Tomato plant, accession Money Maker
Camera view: vertical (180 deg); turntable rotation: 120 degrees
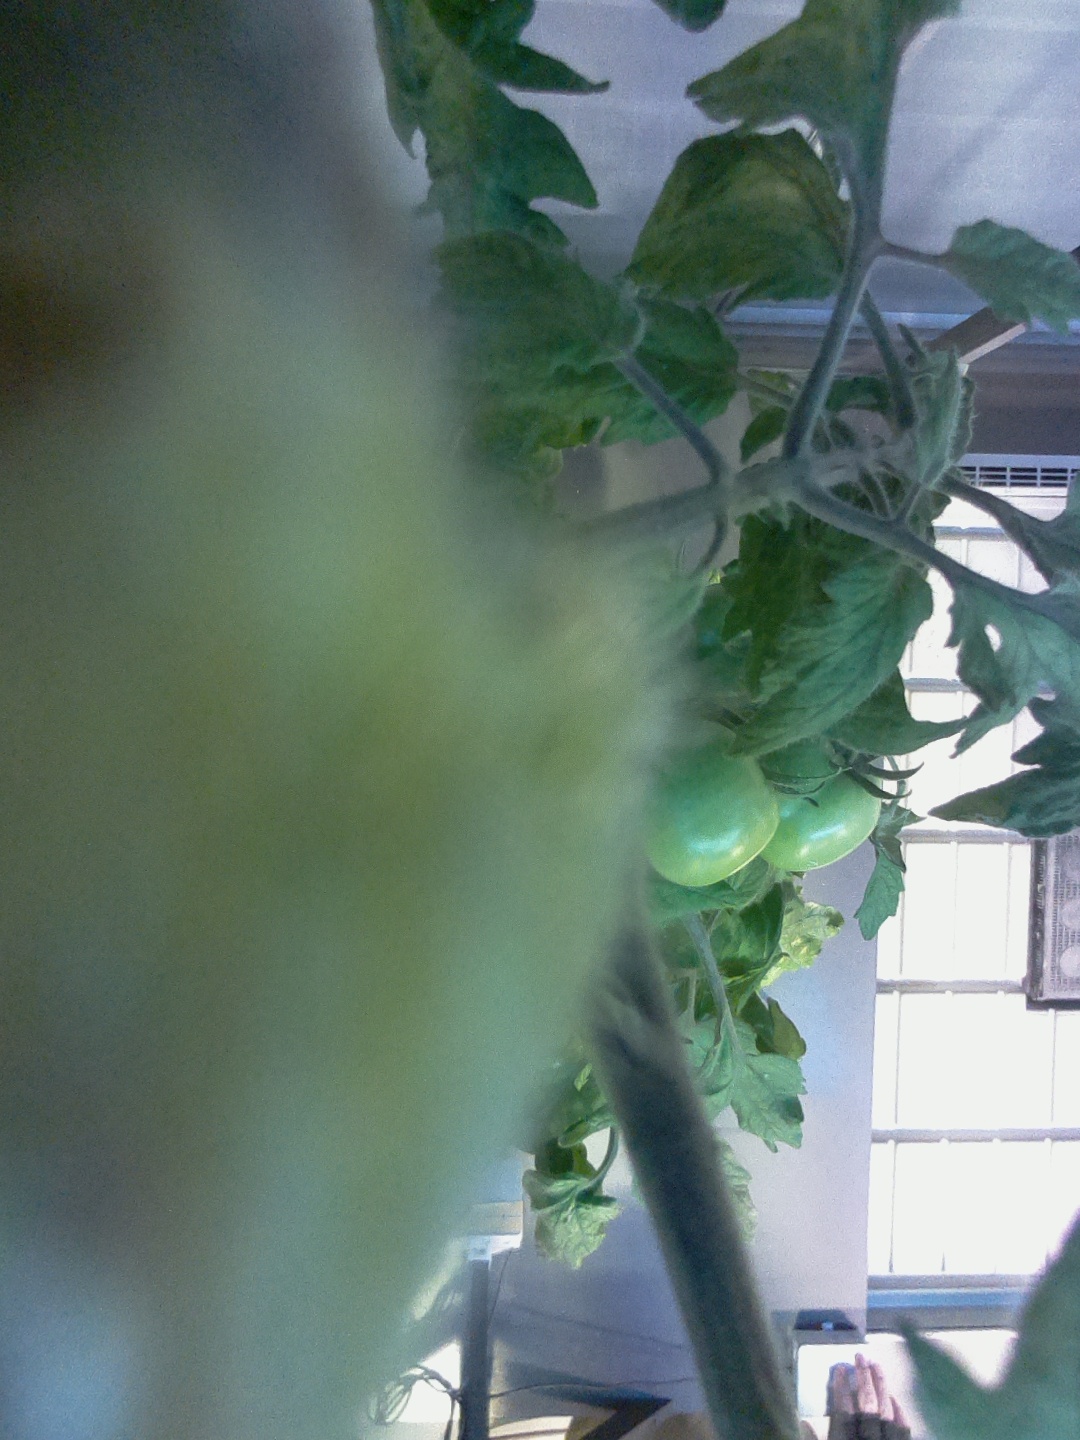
BBCH growth stage 76: 60%-70% of final fruit size